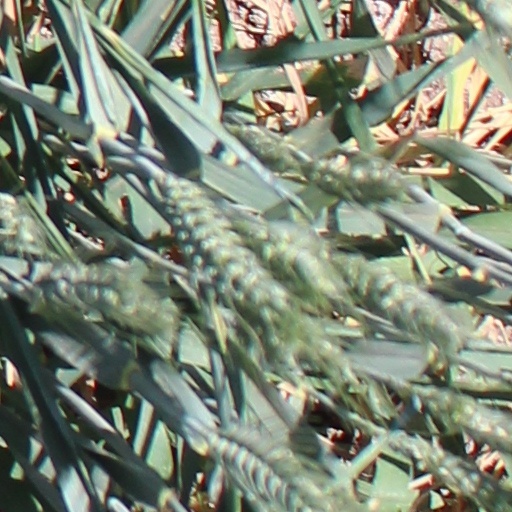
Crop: wheat